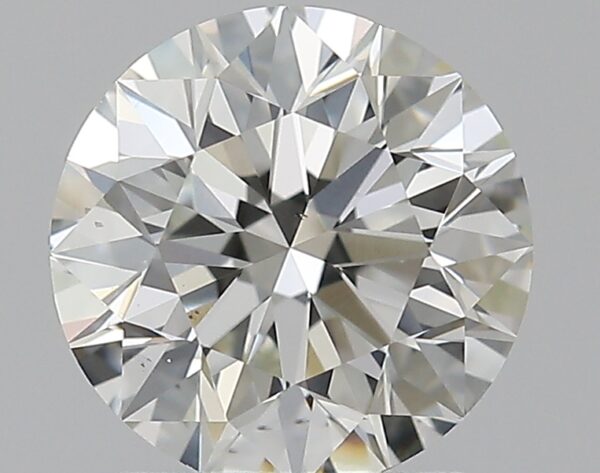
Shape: round
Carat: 1.51
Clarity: VS1
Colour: H
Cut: EX
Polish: EX
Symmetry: EX
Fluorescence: N
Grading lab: GIA
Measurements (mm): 7.25 x 7.3 x 4.61